Sudisman

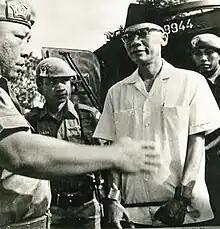

Sudisman (1920 – October 1968) was a general secretary of the Communist Party of Indonesia (PKI) and the only PKI leader to be put on trial following the 30 September Movement in 1965. He was sentenced to death and executed.